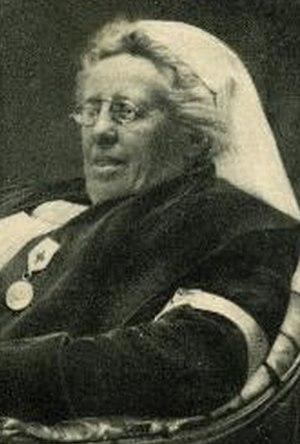
Jeanne Macherez photographiée en septembre 1914 (le 23?). Carte postale ancienne tombée dans le domaine public
Jeanne Macherez, de son nom de jeune fille, Jehanne Louise Virginie Wateau, née le 12 avril 1852 à Guise et morte le 9 décembre 1930 à Soissons, fut une héroïne durant la Première Guerre mondiale et la Mairesse de Soissons autoproclamée en 1914.